Jack Matchett

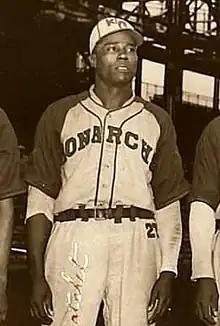

Clarence "Jack" Matchett (February 4, 1908 – March 19, 1979) was a pitcher in Negro league baseball. He played for the Kansas City Monarchs and Cincinnati Clowns between 1940 and 1945.